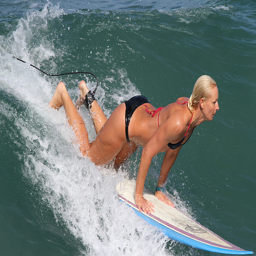
A beautiful blonde woman rides a surf board on a wave.
A women on her knees on a surfboard riding a wave.
A boogie boarder stands up on a wave.
A surfer in a bikini kneels and rides a wave on her surf board.
A Woman kneels on a surfboard riding a wave.